Joni Mitchell

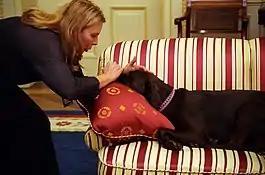

In mid-1977, Mitchell began work on new recordings that became her first double studio album, "Don Juan's Reckless Daughter". Close to completing her contract with Asylum Records, Mitchell felt that this album could be looser in feel than any album she had done in the past. She invited Pastorius back, and he brought with him fellow members of jazz fusion pioneers Weather Report, including drummer Don Alias and saxophonist Wayne Shorter. Layered, atmospheric compositions such as "Overture/Cotton Avenue" featured more improvisatory collaboration, while "Paprika Plains" was a 16-minute epic that stretched the boundaries of pop, owing more to Mitchell's memories of childhood in Canada and her study of classical music. "Dreamland" and "The Tenth World", featuring Chaka Khan on backing vocals, were percussion-dominated tracks. Other songs continued the jazz-rock-folk collisions of "Hejira". Mitchell also revived "Jericho", written years earlier (a version is found on her 1974 live album) but never recorded in a studio setting. The album was released in December 1977, receiving mixed reviews but selling relatively well, peaking at No. 25 in the US and going gold within three months.